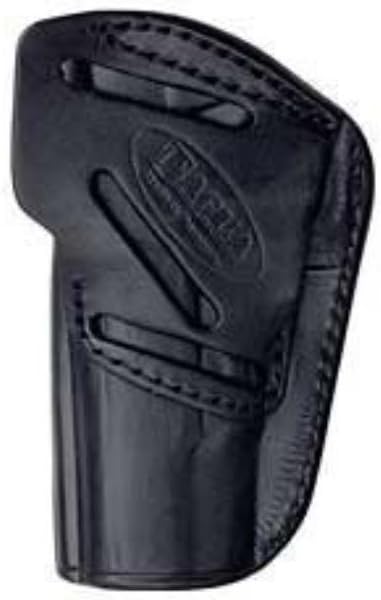
Tagua 4-in-1 Holster for Glock 26/27/33, Black/Brown, Right
Category: Sports & Outdoors
Tagua Gun Leather introduces the most versatile holster in the United States. With premium steerhide construction and new reinforced clip. It has become the most desired leather holster. Designed for easy and safety concealment in 4 positions: Inside the Waistband, Belt, Small of Back and Cross Draw.
Features: Compact design for easy concealment | Rides very close to the body; Two piece construction with front molding | Completely leather lined; Fits multiple barrel lengths of the same gun model | Belt slots designed to fit belts up to 1 3/4" wide